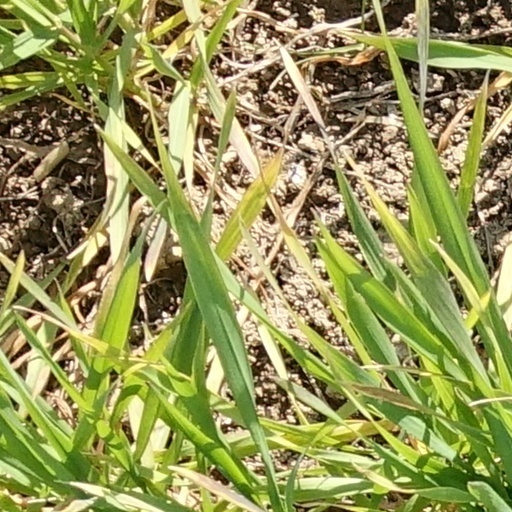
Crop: wheat